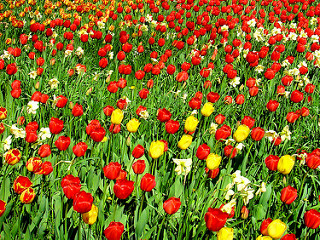
Flower: tulip